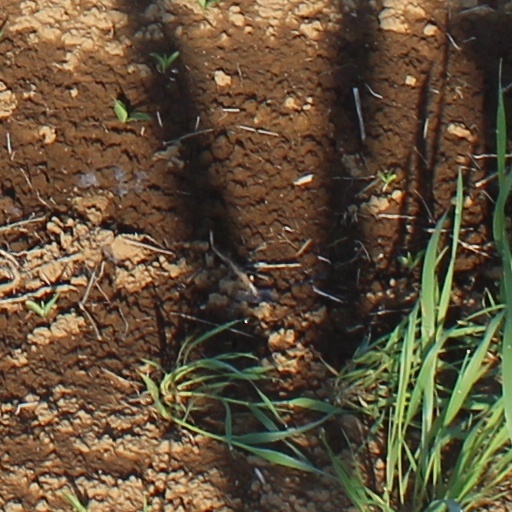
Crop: wheat